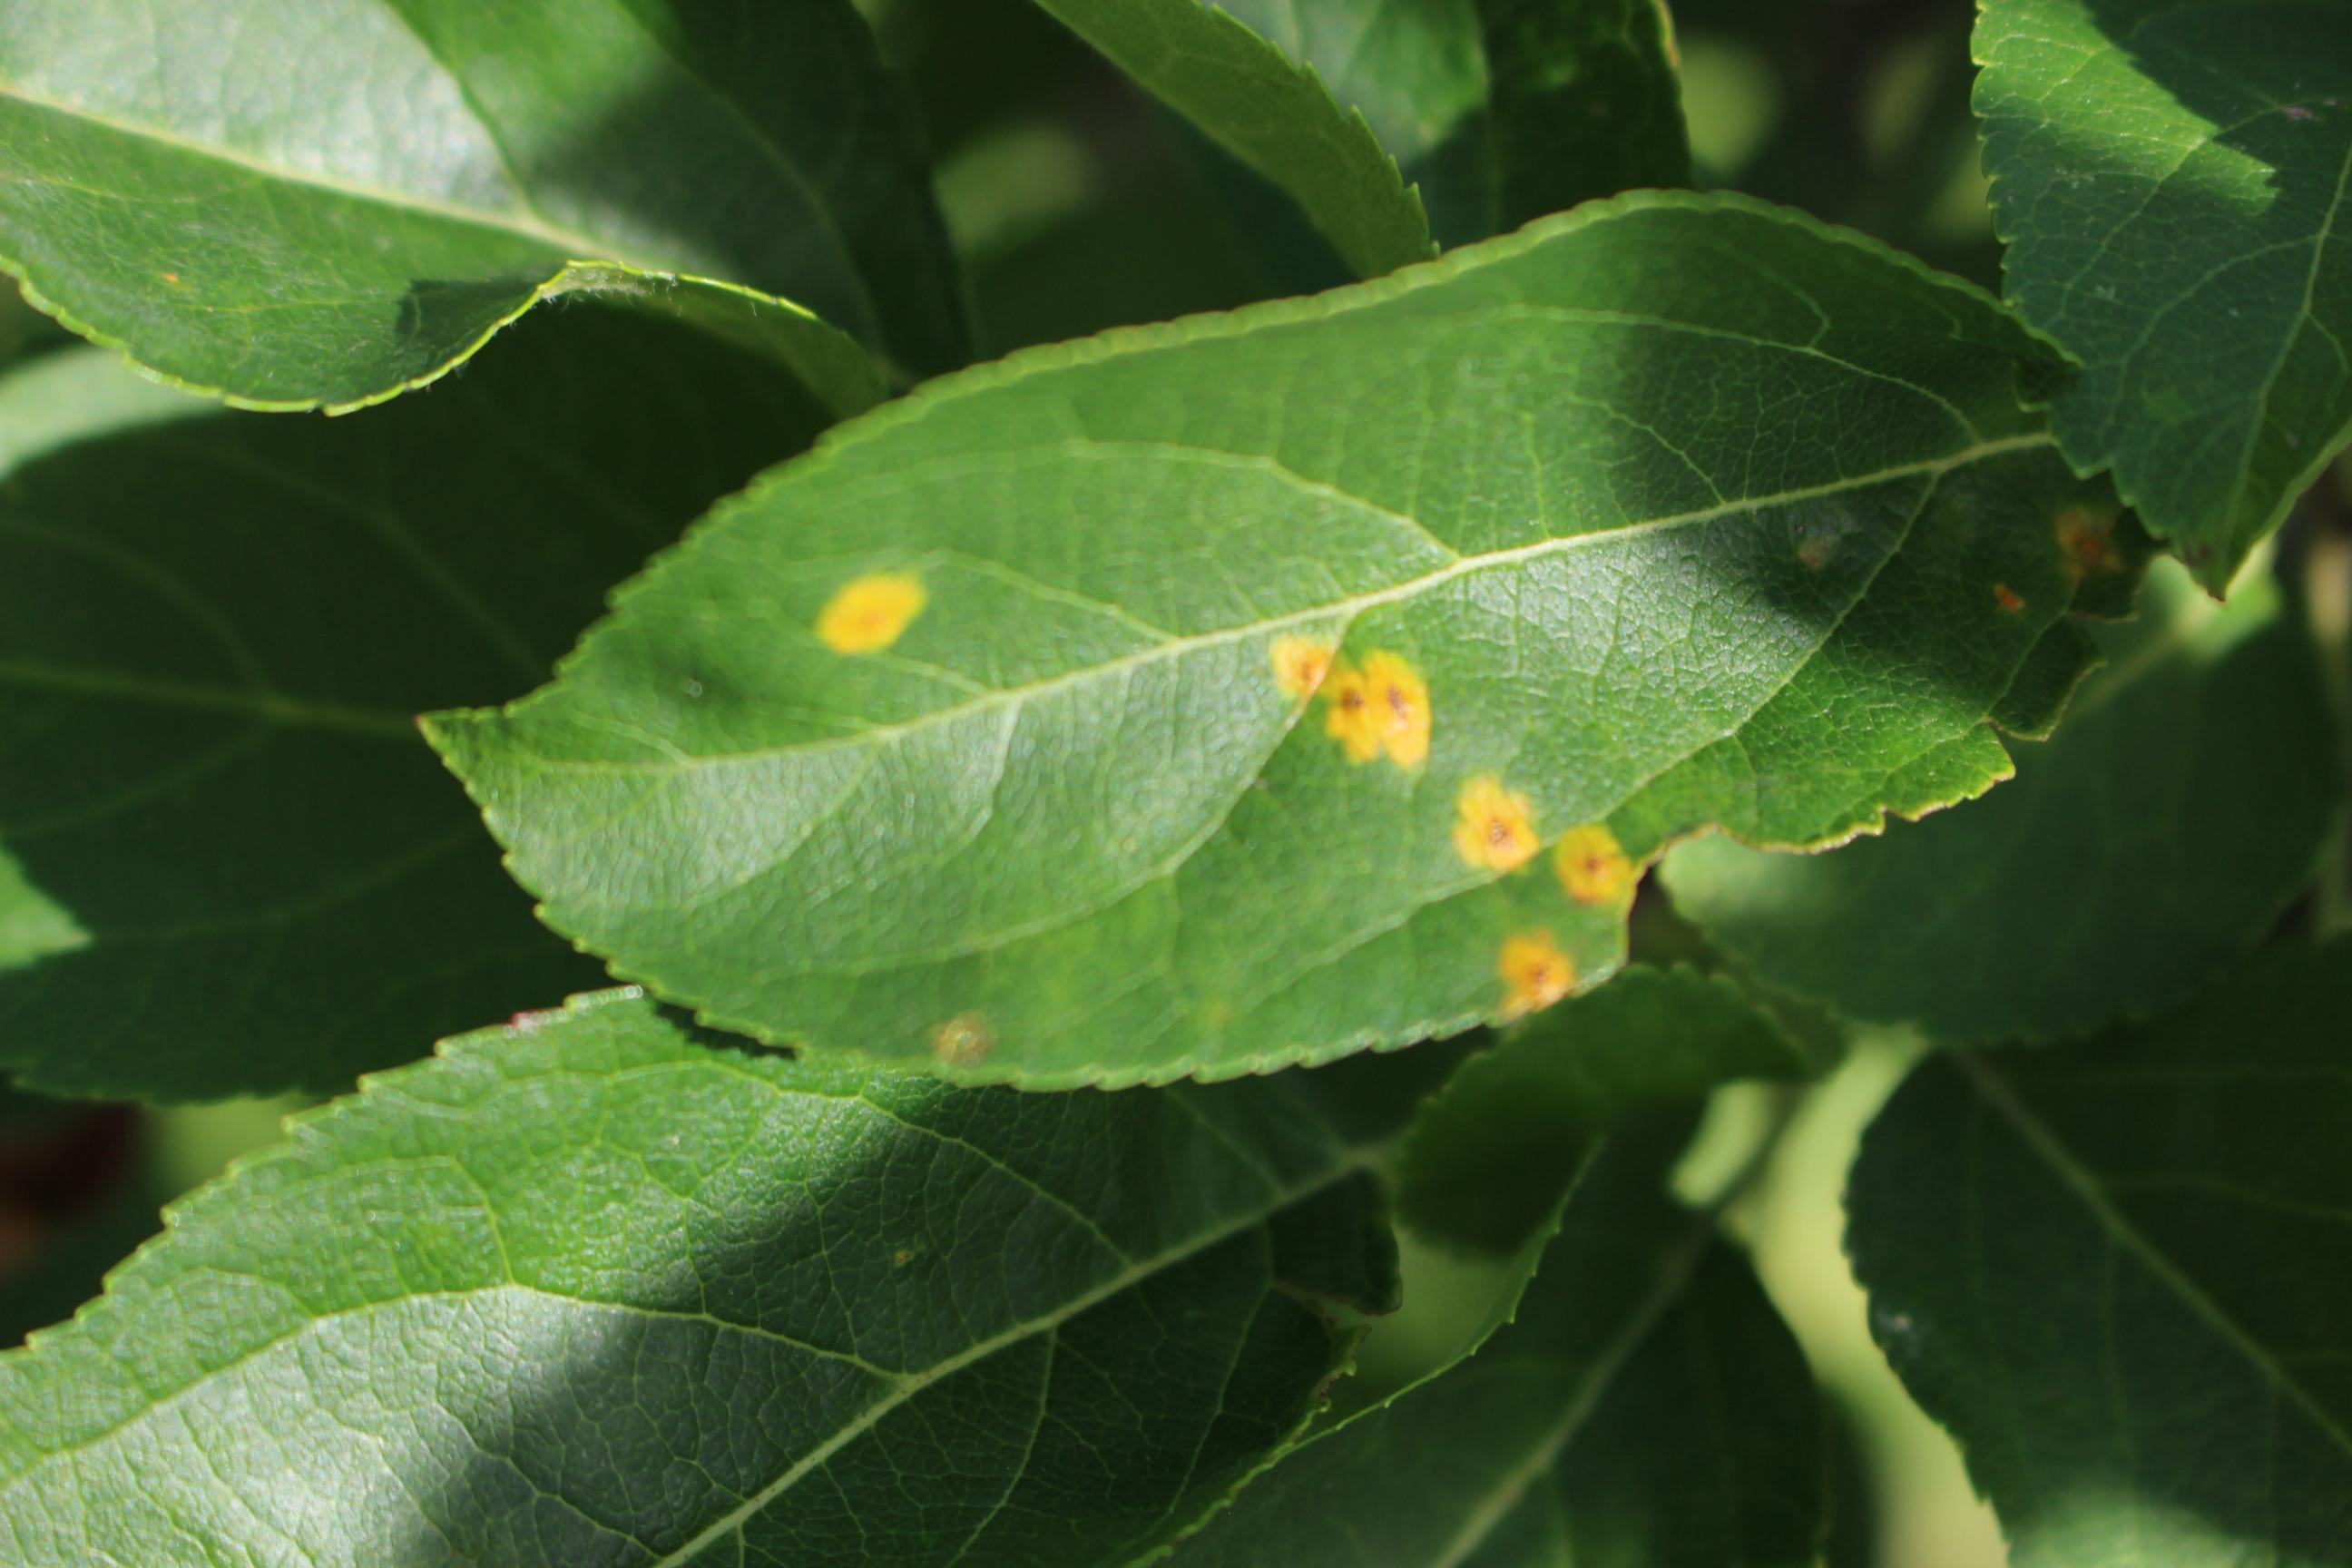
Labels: rust